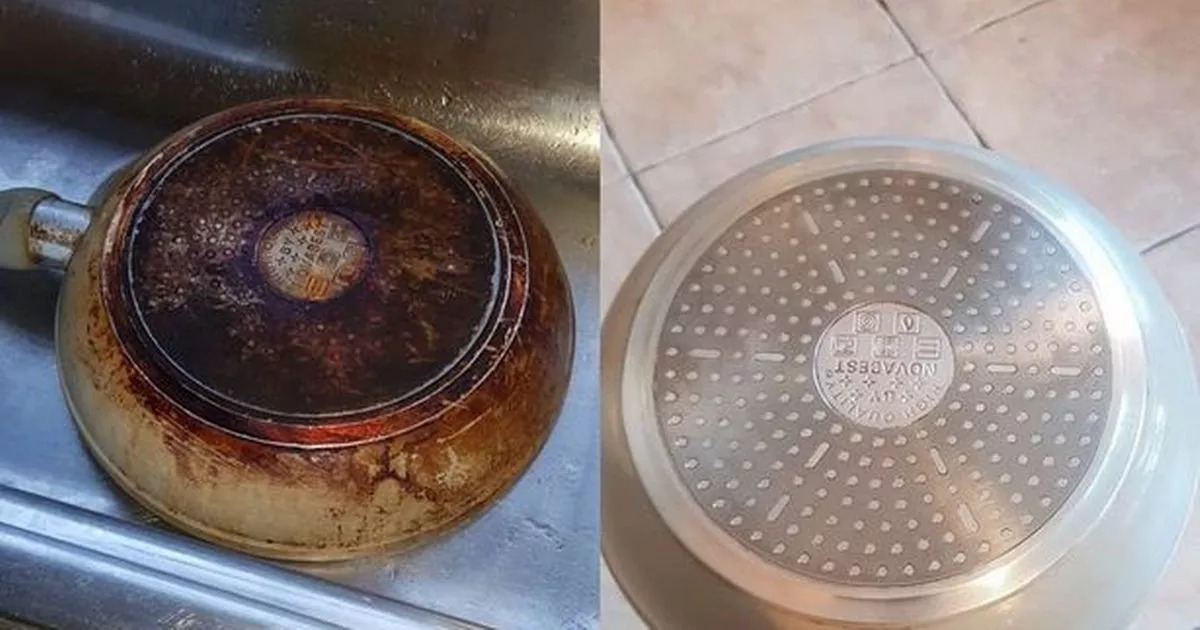
Adjective: shinier
Antonym: duller